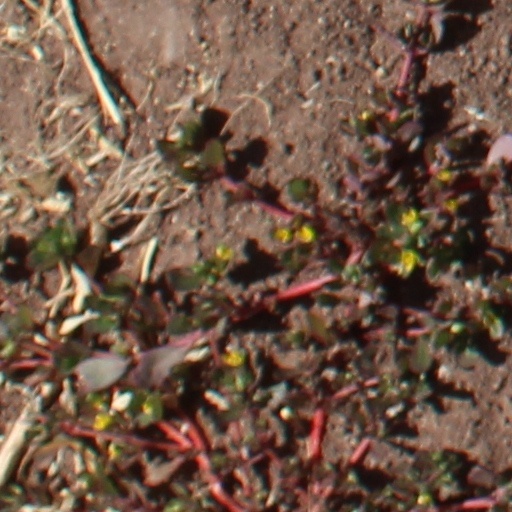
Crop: wheat